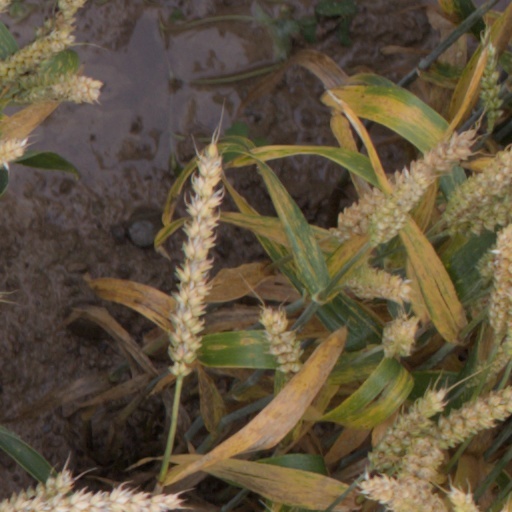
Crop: wheat